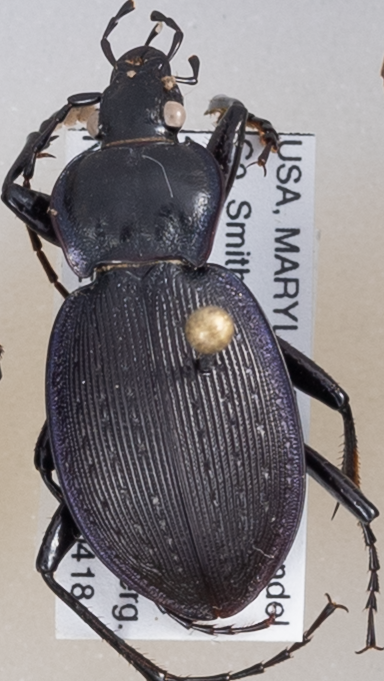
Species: Carabus goryi
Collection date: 2019-04-18 04:00:00
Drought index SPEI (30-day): -1.054
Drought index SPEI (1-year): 2.09
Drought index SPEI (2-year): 1.594